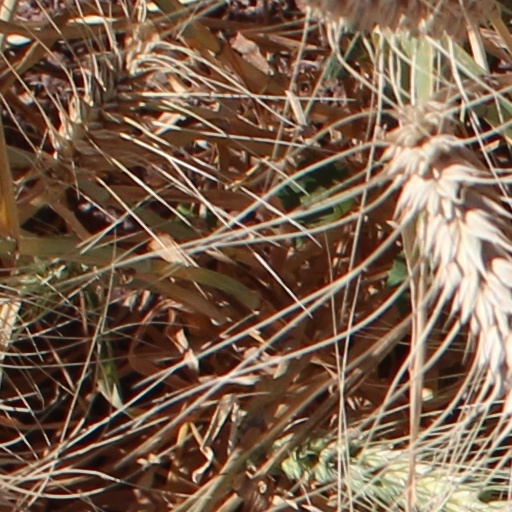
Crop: wheat